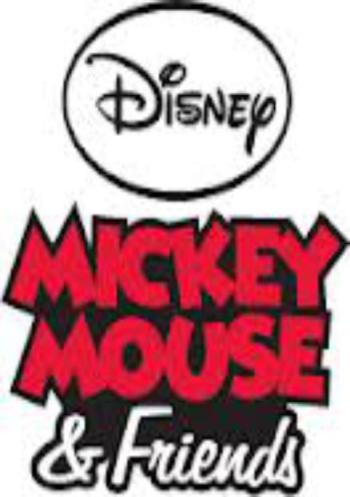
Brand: mickey mouse
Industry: Leisure